Plug-in electric vehicles in the United States

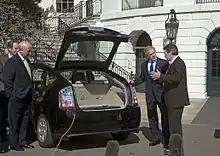
President Bush with A123Systems CEO on the White House South Lawn examining a Toyota Prius converted to plug-in hybrid with Hymotion technology

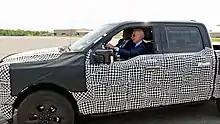
President Joe Biden test driving the Ford F-150 Lightning all-electric pick up at Ford's Rouge Electric Vehicle Center

First the Energy Improvement and Extension Act of 2008, and later the American Clean Energy and Security Act of 2009 (ACES) granted tax credits for new qualified plug-in electric drive motor vehicles. The American Recovery and Reinvestment Act of 2009 (ARRA) also authorized federal tax credits for converted plug-ins, though the credit is lower than for new plug-in electric vehicle (PEV).